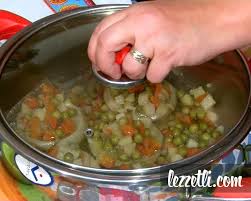
Yemek: enginar